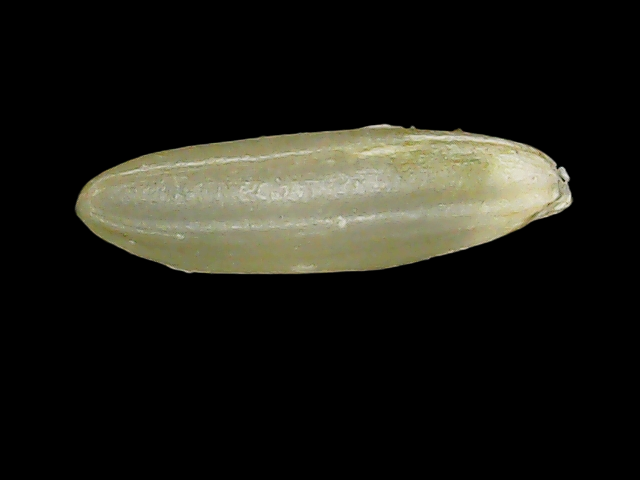
Rice variety: Binadhan11